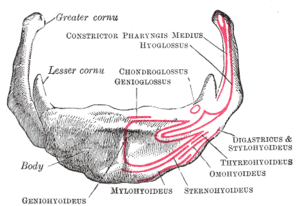
Le muscle omo-hyoïdien est un muscle digastrique du cou qui relie l'os hyoïde à la scapula avec un rôle accessoire dans les mouvements de la tête et dans la phonation
Le muscle mylo-hyoïdien est un muscle pair de la partie supérieure du cou qui forme avec son vis-à-vis un plancher de la cavité buccale.
L’os hyoïde, parfois appelé os lingual, est un os situé au-dessus du larynx, dans la partie antérieure du cou, en dessous de la base de la langue. C'est le seul os du squelette qui ne soit pas articulé avec un autre os.